Lota, Queensland

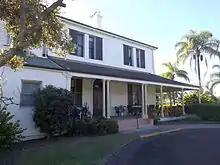
Lota House, 2015

In February 1918, a Presbyterian Sunday School was established by Mrs Alice Rix, who purchased a piece of land with a cottage and altered it to be suited to a Sunday School. As churches services were also held in the building, a larger building was needed and the congregation was unsure whether to enlarge the existing building or construct a new church at greater expense. In September 1928, the existing building re-opened following an enlargement. However, the death Mrs Elizabeth Annie Farmer of Macdonald Street, Lota, on 16 June 1930 resulted in a bequest of £300 to the church. The congregation was also able to borrow £200 from the Presbyterian Extension Fund (an initiative of Presbyterian benefactor William Robert Black to assist fledgling Presbyterian churches). These sources of funding enabled the congregation build a new church. Impressed by the Cannon Hill Presbyterian Church built in 1930, the congregation engaged its architect George Trotter to build them a similar church. On Saturday 8 August 1931, Lord Mayor John William Greene presided over a stump-capping ceremony for the new church. The Rix-Farmer Memorial Presbyterian Church was officially opened on Saturday 24 October 1931 by Miss Annie Leighton Young, a niece of Mrs Alice Rix. The dedication was performed by Reverend Robert Millar. On Saturday 16 September 1933, the church hall (the original extended building on the site) burned down; a new hall was opened on Saturday 2 June 1934 by Miss Annie Leighton Young.